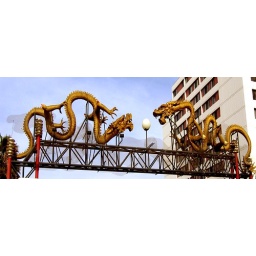
They are just so cute protecting/fighting over the pearl! I wish there wasn't so much chicken wire though.